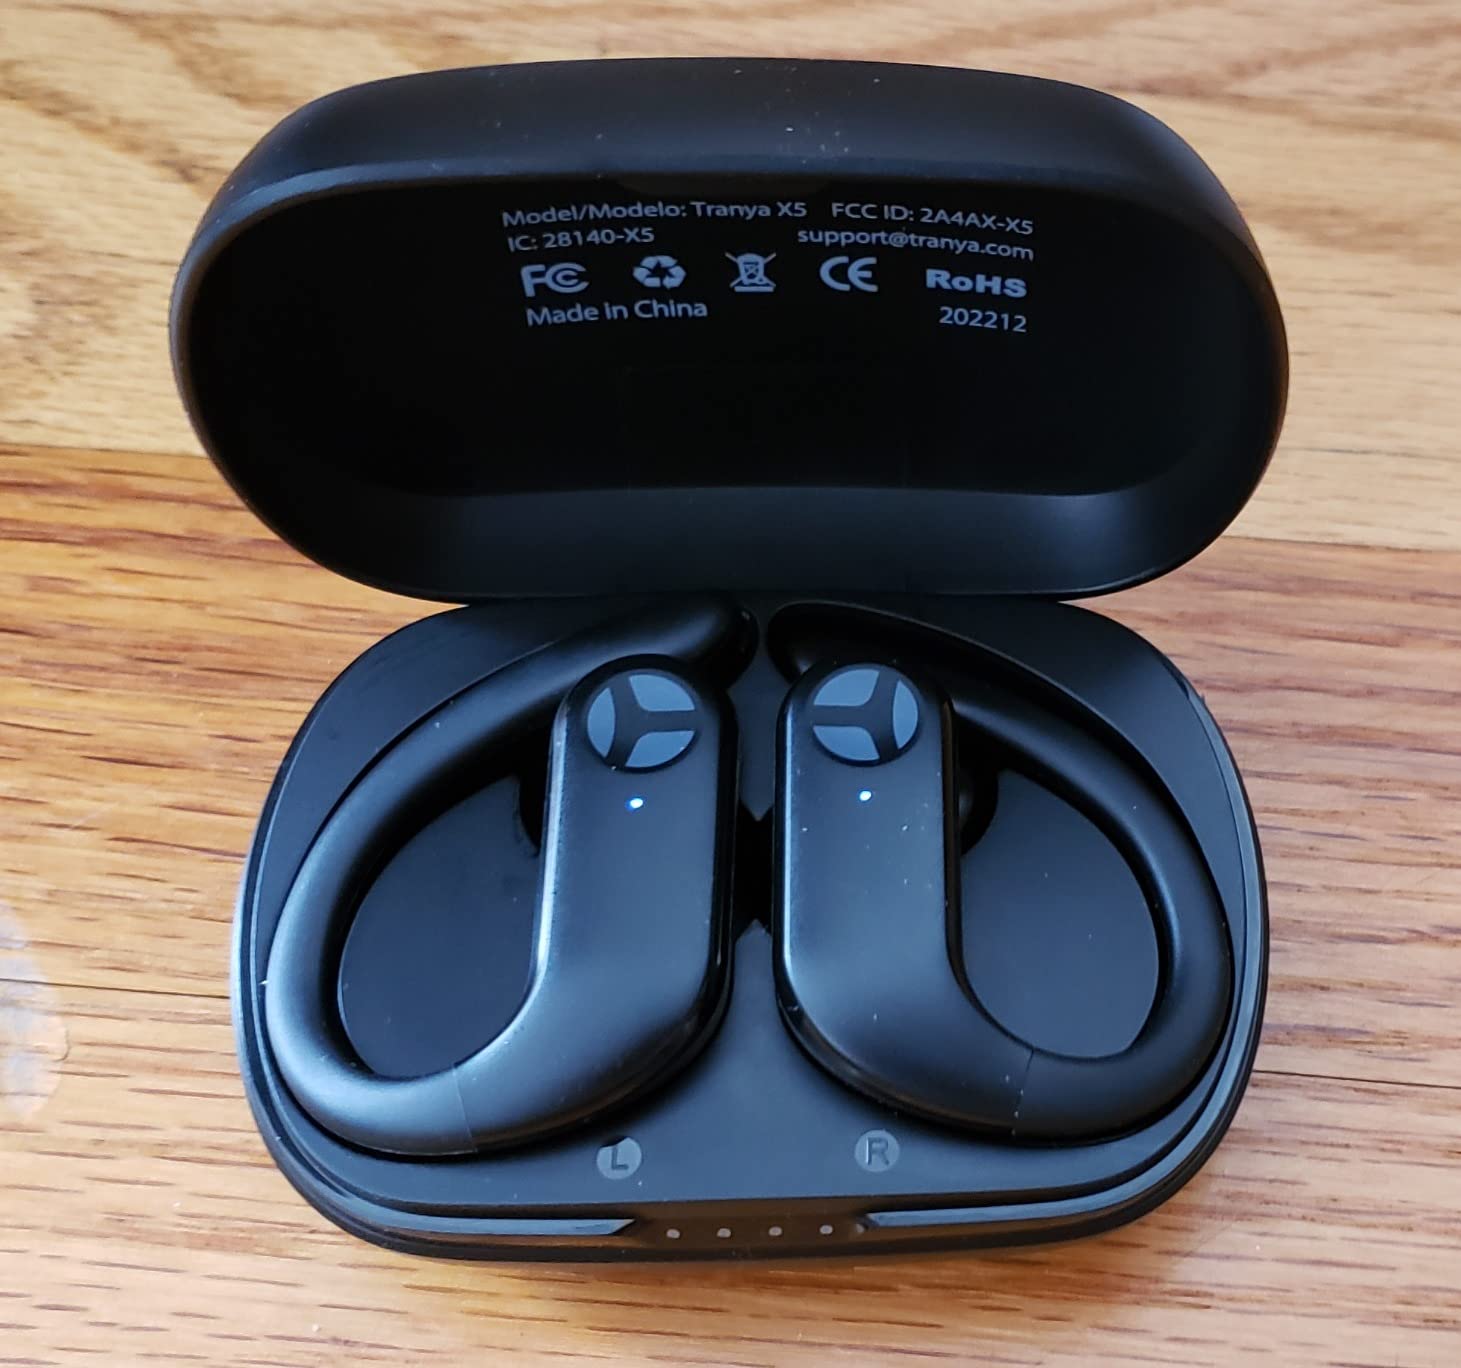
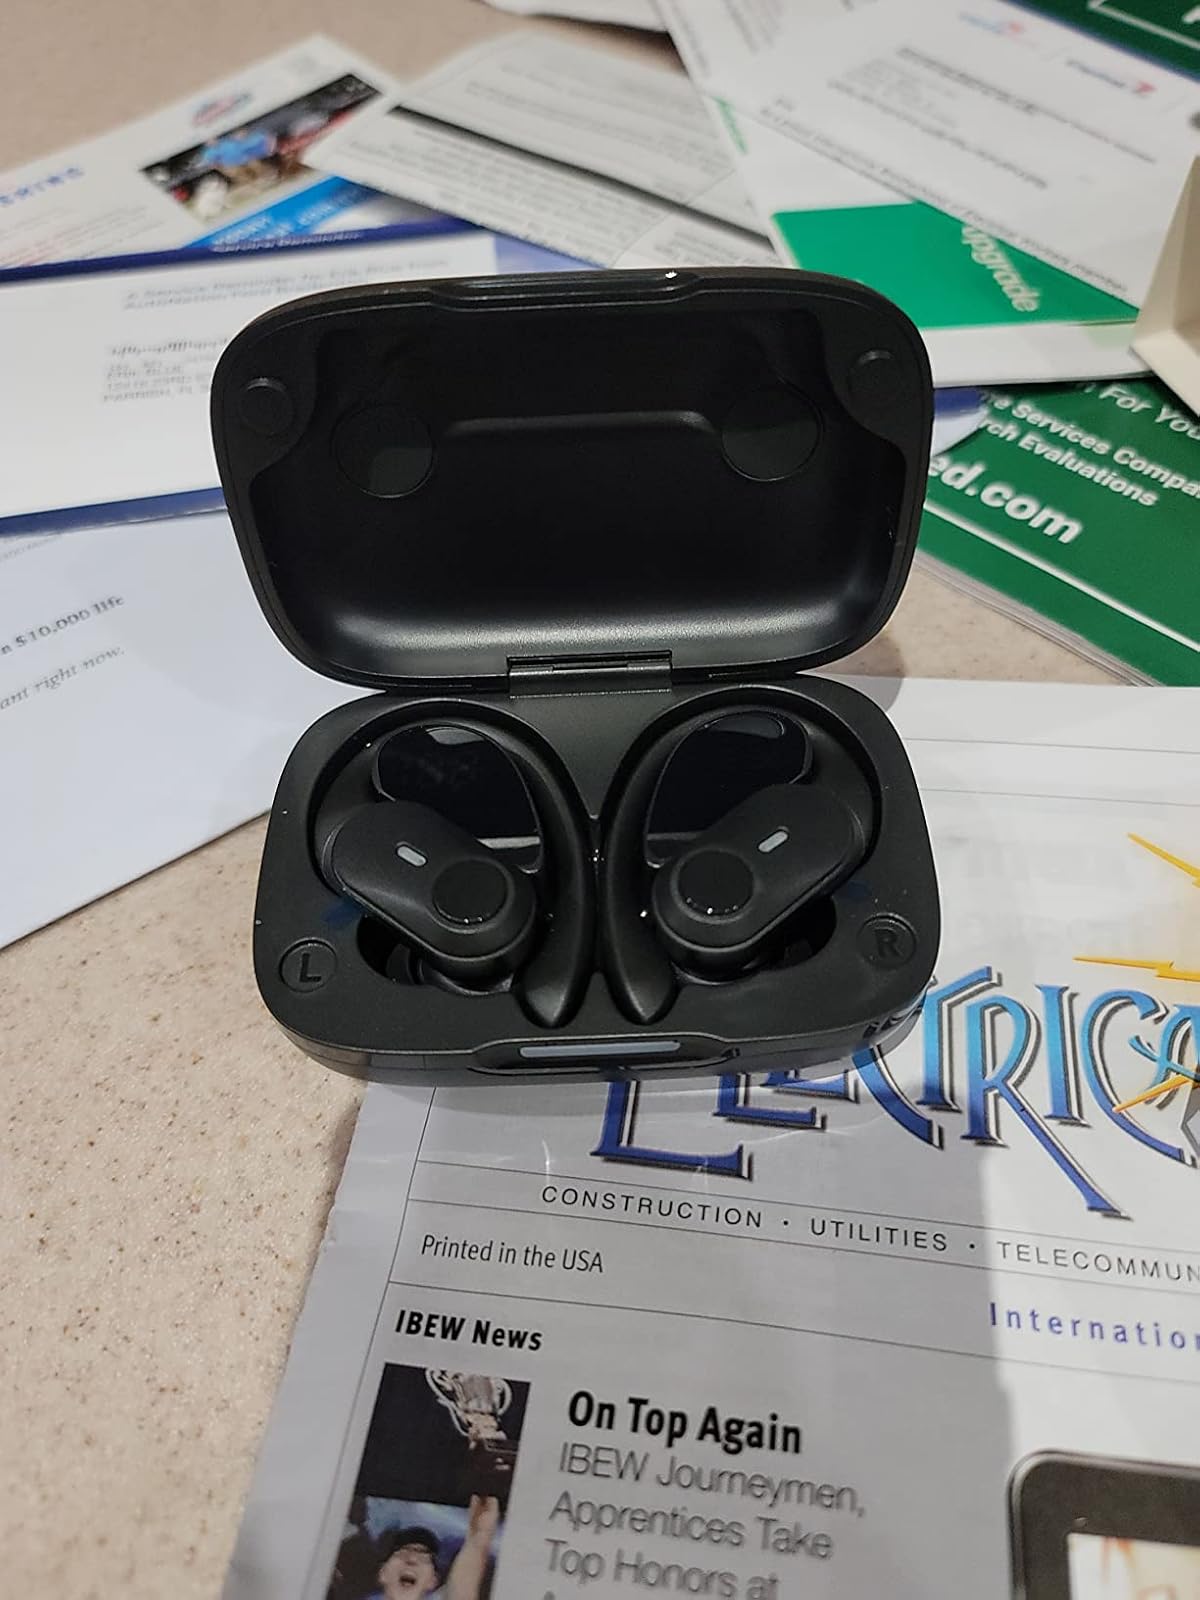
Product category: earbuds
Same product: no